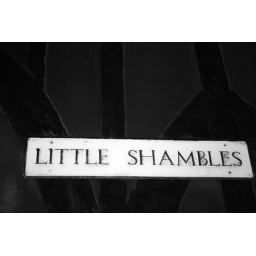
&amp;quot;Little Shambles&amp;quot; street sign in York, England UK.